Landings at Cape Torokina

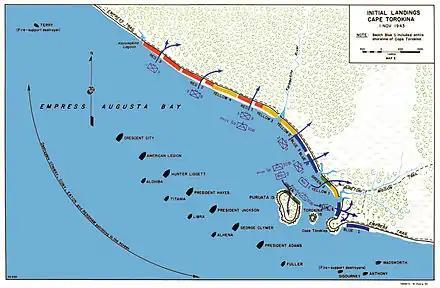
Map depicting a coastline, ships and landing beaches

Beginning in August 1943, Allied intelligence gathering activities began working to identify the disposition of Japanese troops as well as gathering key geographic and hydrographic information. Several parties of US and Australian personnel were landed around Bougainville and the surrounding areas throughout the months preceding the operation. These parties were inserted by a variety of means (motor boat, submarine, or seaplane) to carry out patrols, study the terrain, and gather intelligence from locals, while aerial reconnaissance was also undertaken to the north and south of Bougainville. Submarines were employed to survey coastal areas and collect hydrographic information.